Grandparent

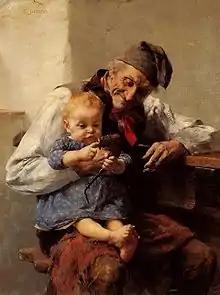
"The Favorite" – Grandfather and Grandson, by Georgios Jakobides (1890)

Grandparents, individually known as grandmother and grandfather, or Grandma and Grandpa, are the parents of a person's father or mother – paternal or maternal. Every sexually reproducing living organism who is not a genetic chimera has a maximum of four genetic grandparents, eight genetic great-grandparents, sixteen genetic great-great-grandparents, thirty-two genetic great-great-great-grandparents, sixty-four genetic great-great-great-great-grandparents, etc. In the history of modern humanity, around 30,000 years ago, the number of modern humans who lived to be a grandparent increased. It is not known for certain what spurred this increase in longevity, but it is generally believed that a key consequence of three generations being alive together was the preservation of information which could otherwise have been lost; an example of this important information might have been where to find water in times of drought.